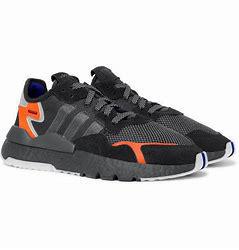
Brand: adidas
Model: originals Adidas Originals Nite Jogger